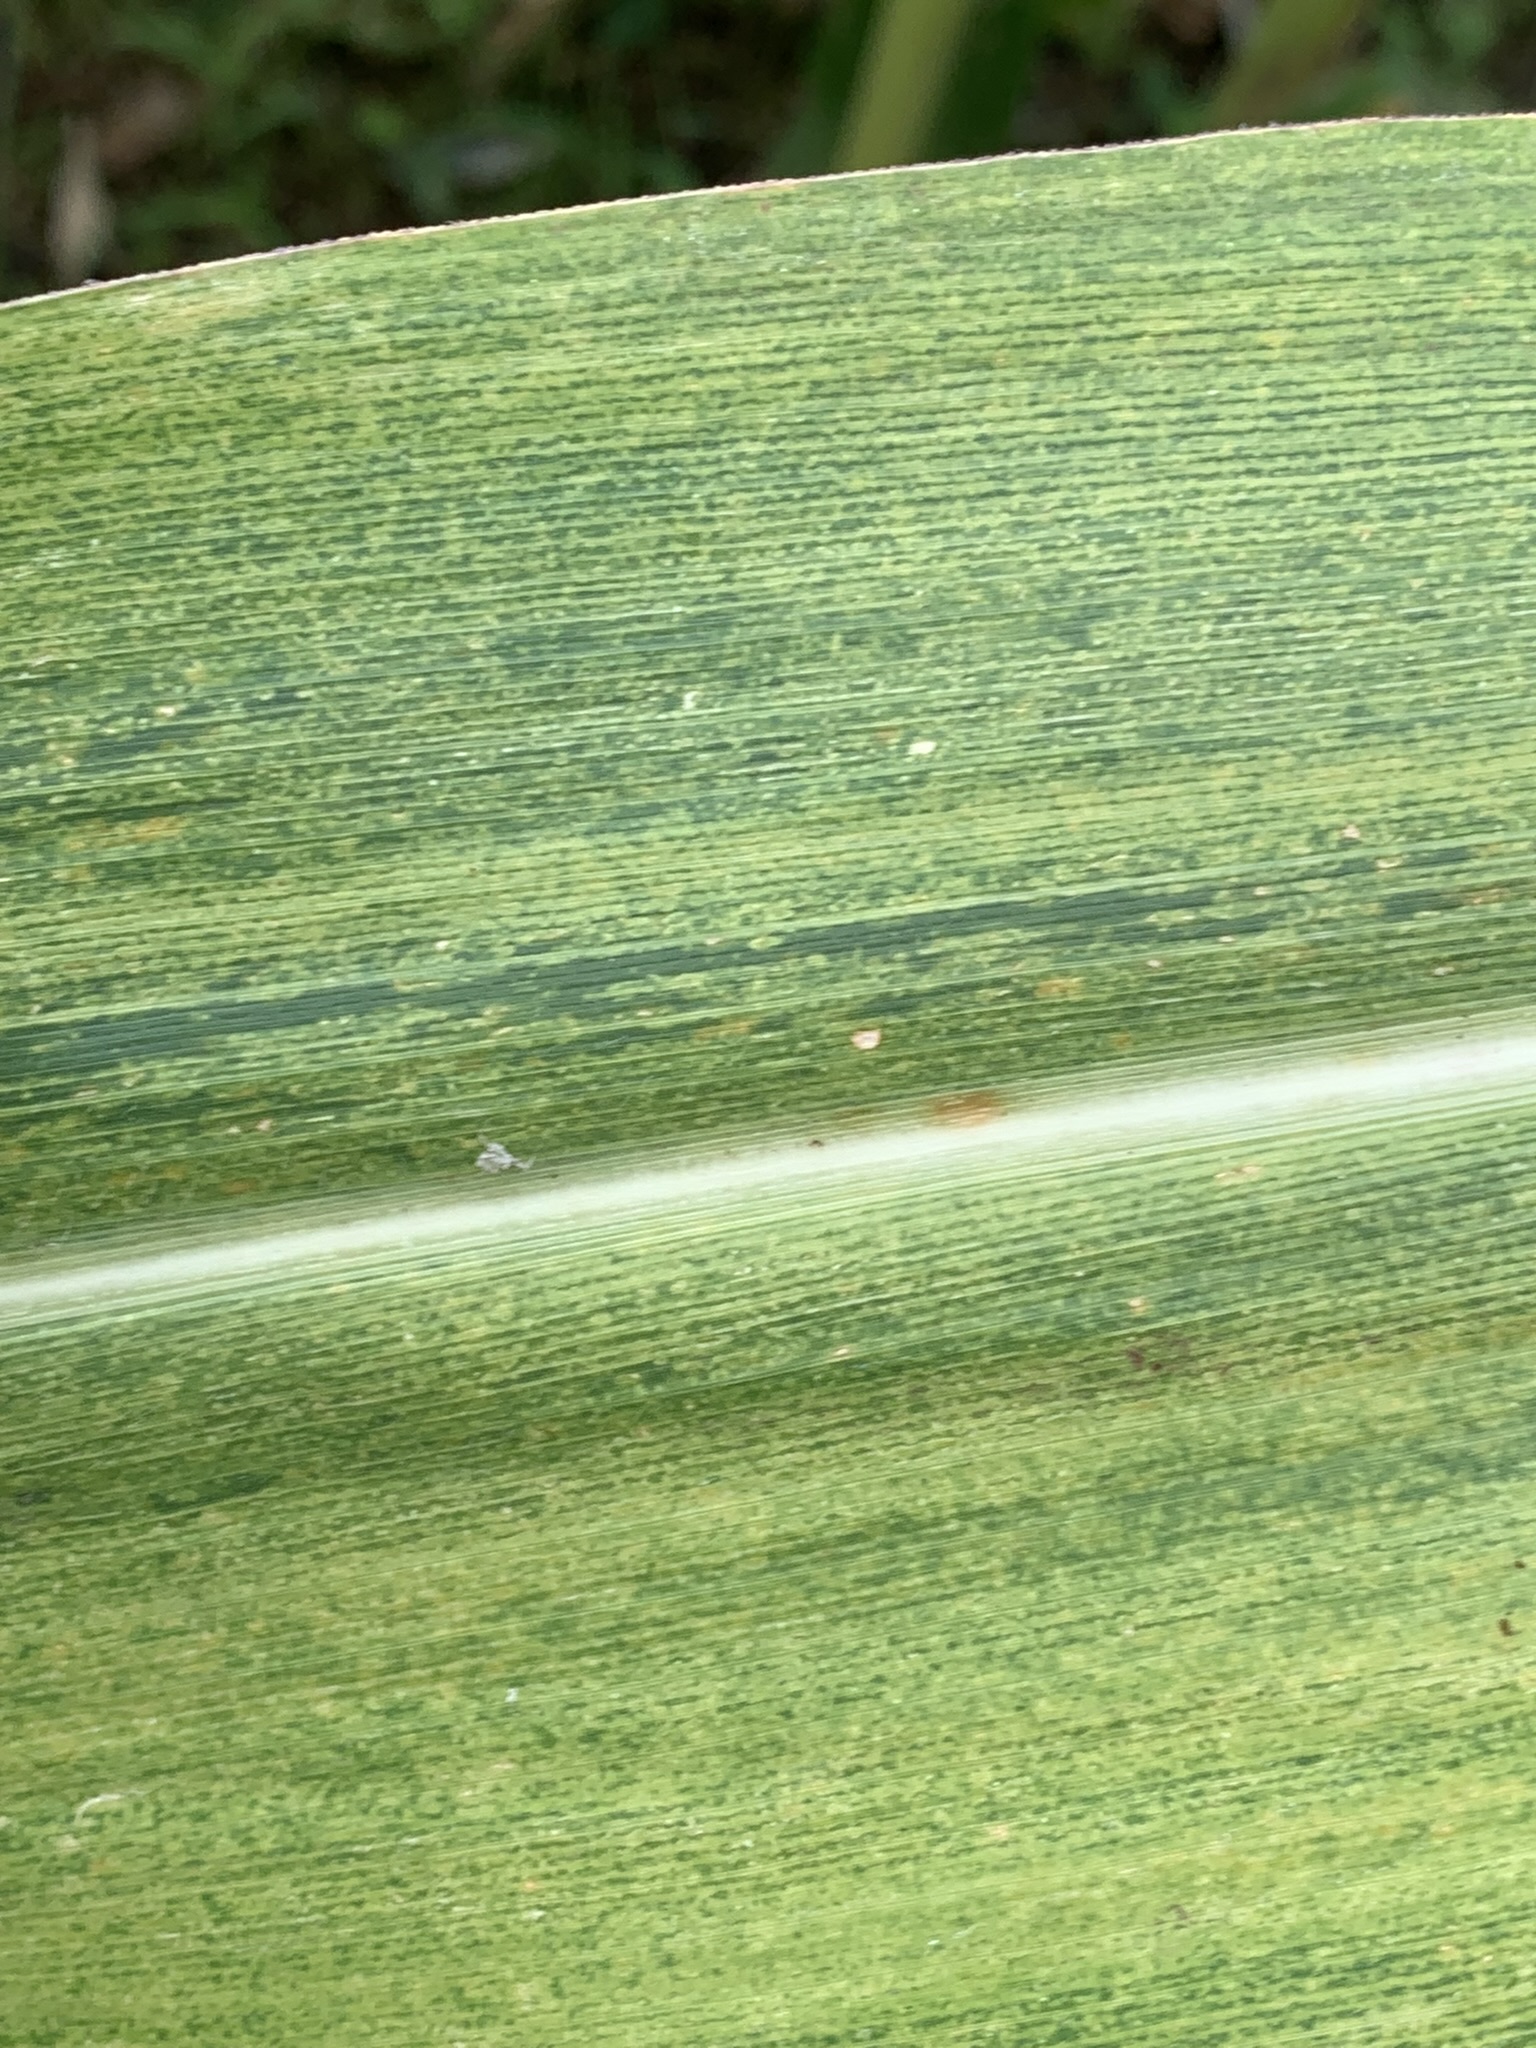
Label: MLN